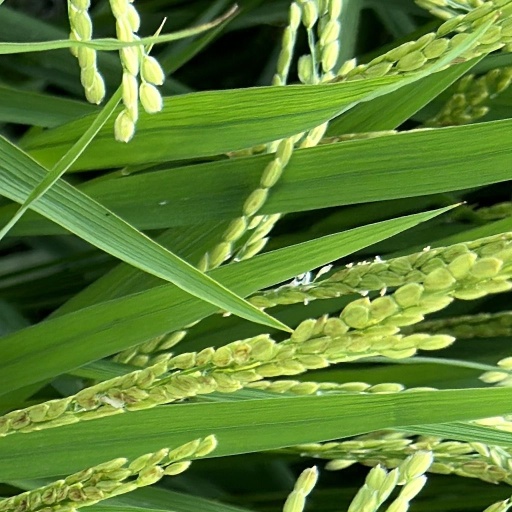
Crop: rice